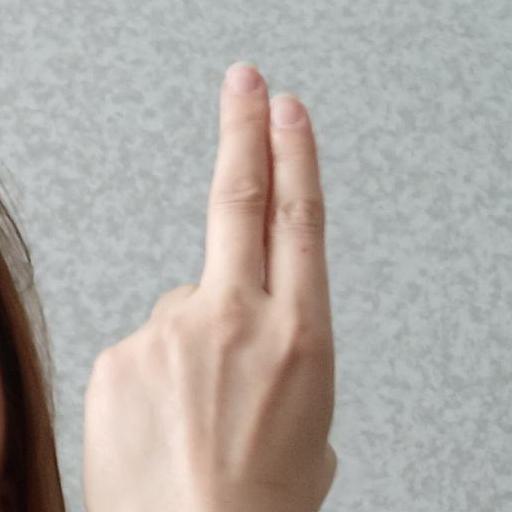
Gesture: two_up_inverted